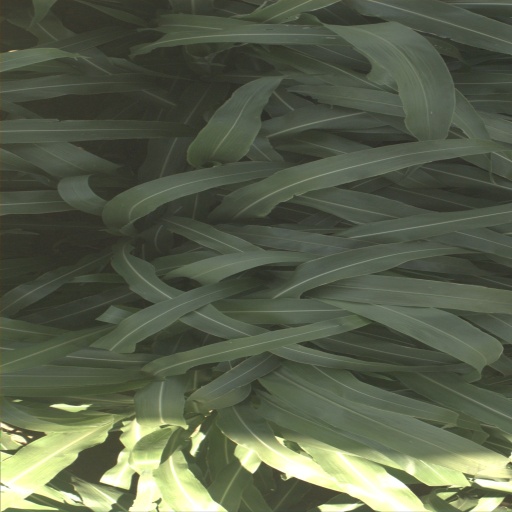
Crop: sorghum